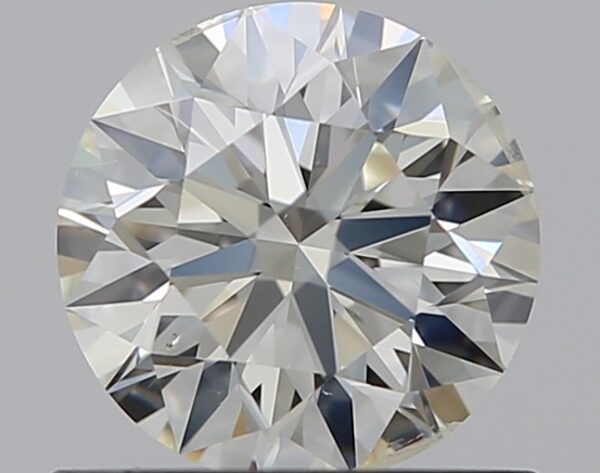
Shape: round
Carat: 0.75
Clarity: SI2
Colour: K
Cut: EX
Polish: EX
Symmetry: EX
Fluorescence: F
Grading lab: GIA
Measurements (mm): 5.79 x 5.82 x 3.62